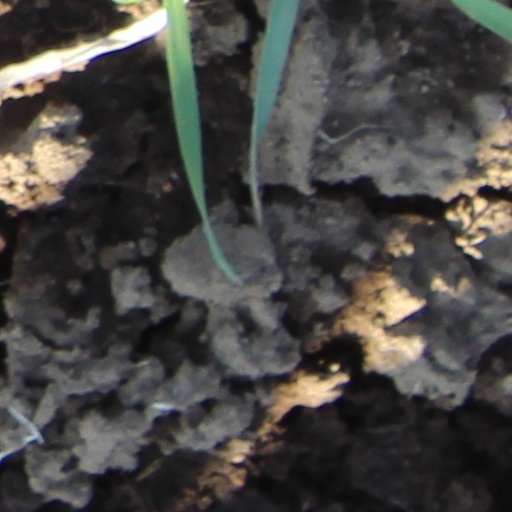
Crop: wheat